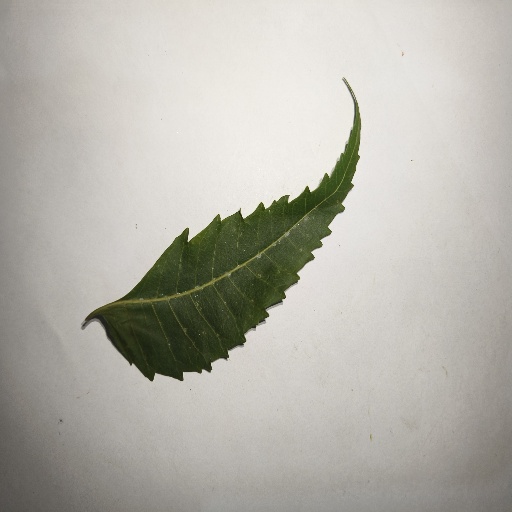
Species: Neem
Leaf condition: Healthy Leaf